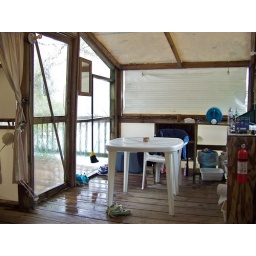
We often had to close the shades against the blowing rain, but this large screened wall had no curtain to block the rain.